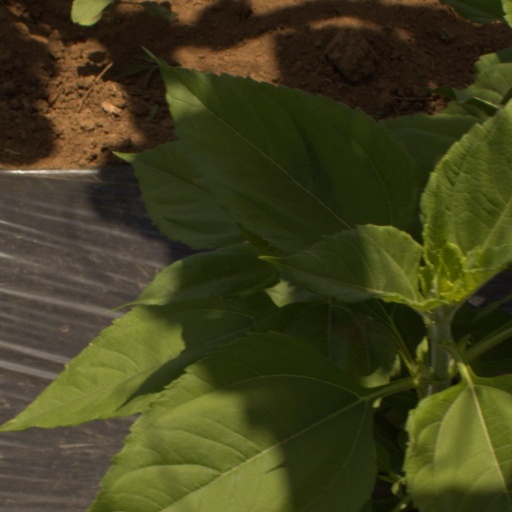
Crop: Jerusalem artichoke